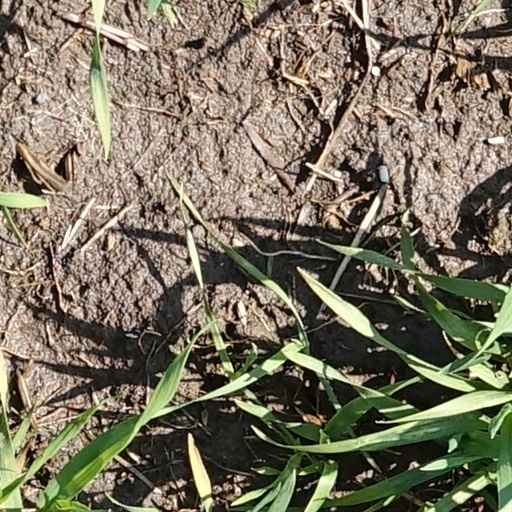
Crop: wheat